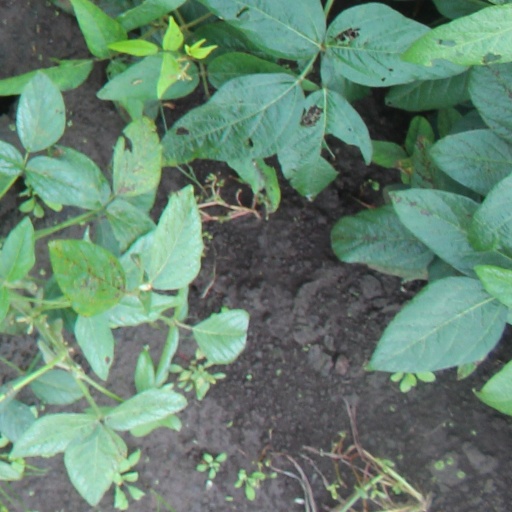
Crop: soybean